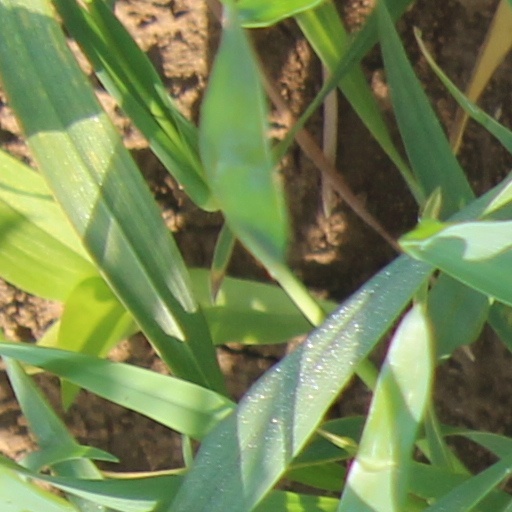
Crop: wheat